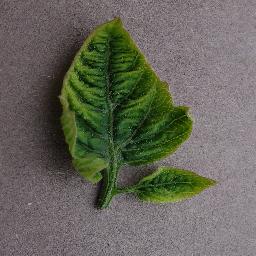
Label: Tomato___Tomato_Yellow_Leaf_Curl_Virus